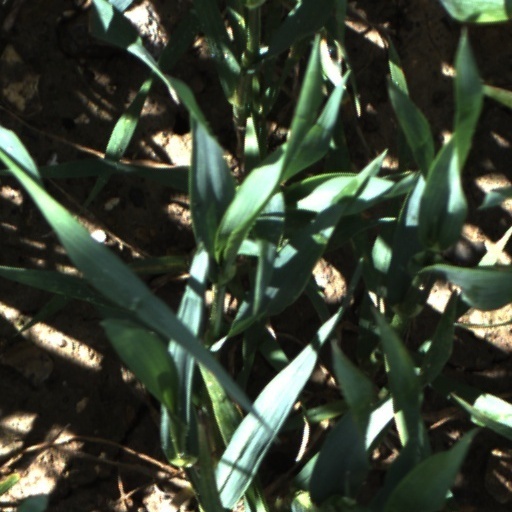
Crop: wheat